Auckland Harbour Crossing Swim

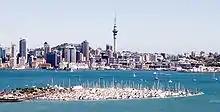
The slightly modified 2009 course took the swimmers from Bayswater Marina (front) to the Viaduct Basin directly opposite on the Auckland waterfront, a 2.8 km distance.

The Auckland Harbour Crossing, also called the Sovereign Harbour Crossing after the sponsoring company, is an annual ocean swim event / race in Auckland, New Zealand. It involves a swim across the Waitematā Harbour, with the route going from locations like either Stanley Bay or Bayswater on the North Shore to the finish in the Viaduct Basin in the Auckland city centre. Entrants must complete the course in less than 105 minutes, but the winning competitors usually take little more than 30 minutes for the distance, though tidal currents and wave conditions may modify average times slightly.